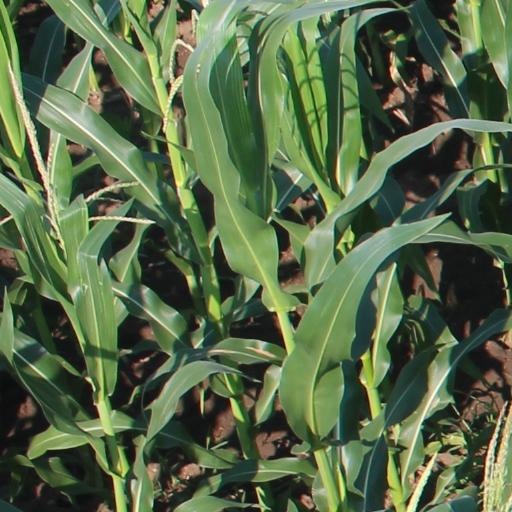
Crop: maize; corn